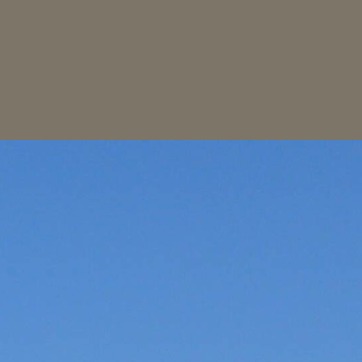
Material: sky